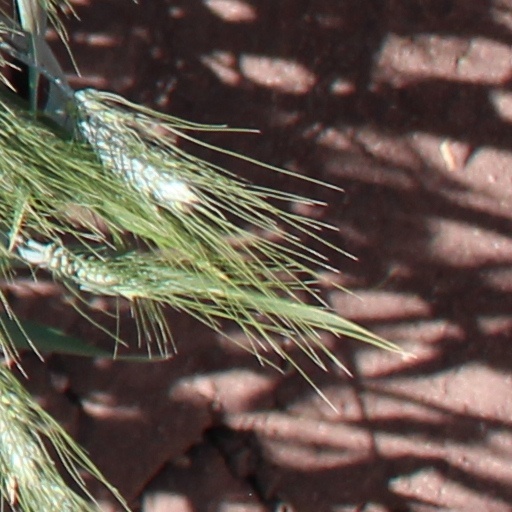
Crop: wheat